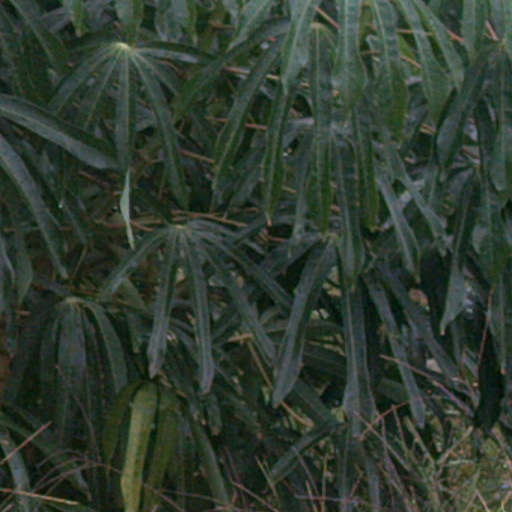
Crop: cassava